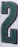
Number: 2